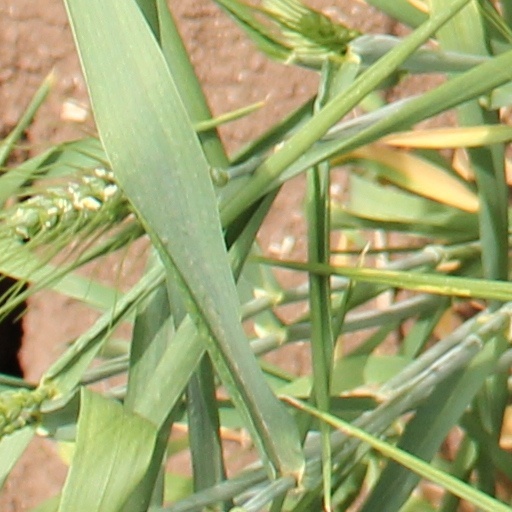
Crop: wheat